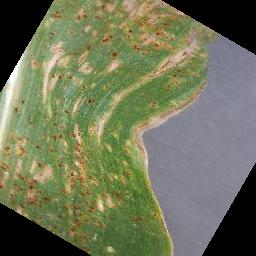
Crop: corn
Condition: (maize)_cercospora_spot_gray_spot